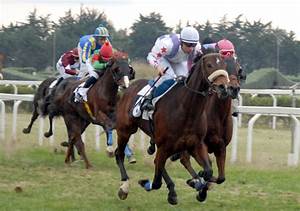
Label: horse